Rotondes (Luxembourg)

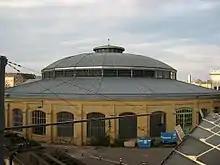
The Southern Rotonde

The Rotondes (Luxembourgish: Rotonden, French: Rotondes) are two railway roundhouses with a diameter of 52 meters and a height of 15 meters, built by the Chemins de Fer Luxembourgeois (CFL), located in Bonnevoie, Luxembourg City.